Chopin family parlor

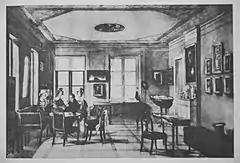
"A room in the Chopins' Apartment on Krakowskie Przedmieście", by Antoni Kolberg, 1832

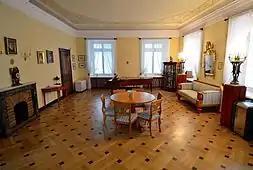
Chopin family parlor

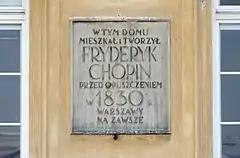
Plaque on Chopin apartment

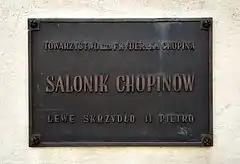
Plate near entrance to Graphics Department

The Chopin Family Parlor was a branch of the Fryderyk Chopin Museum. It was located in the south annex of the Czapski Palace at 5 Krakowskie Przedmieście in Warsaw, Poland. It was the largest room of the former Chopin family apartment where Frédéric Chopin lived with his parents and sisters until he left Poland in 1830.